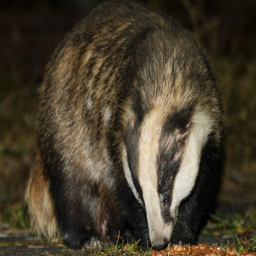
badger eating peanuts in a suburban garden